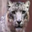
Label: leopard